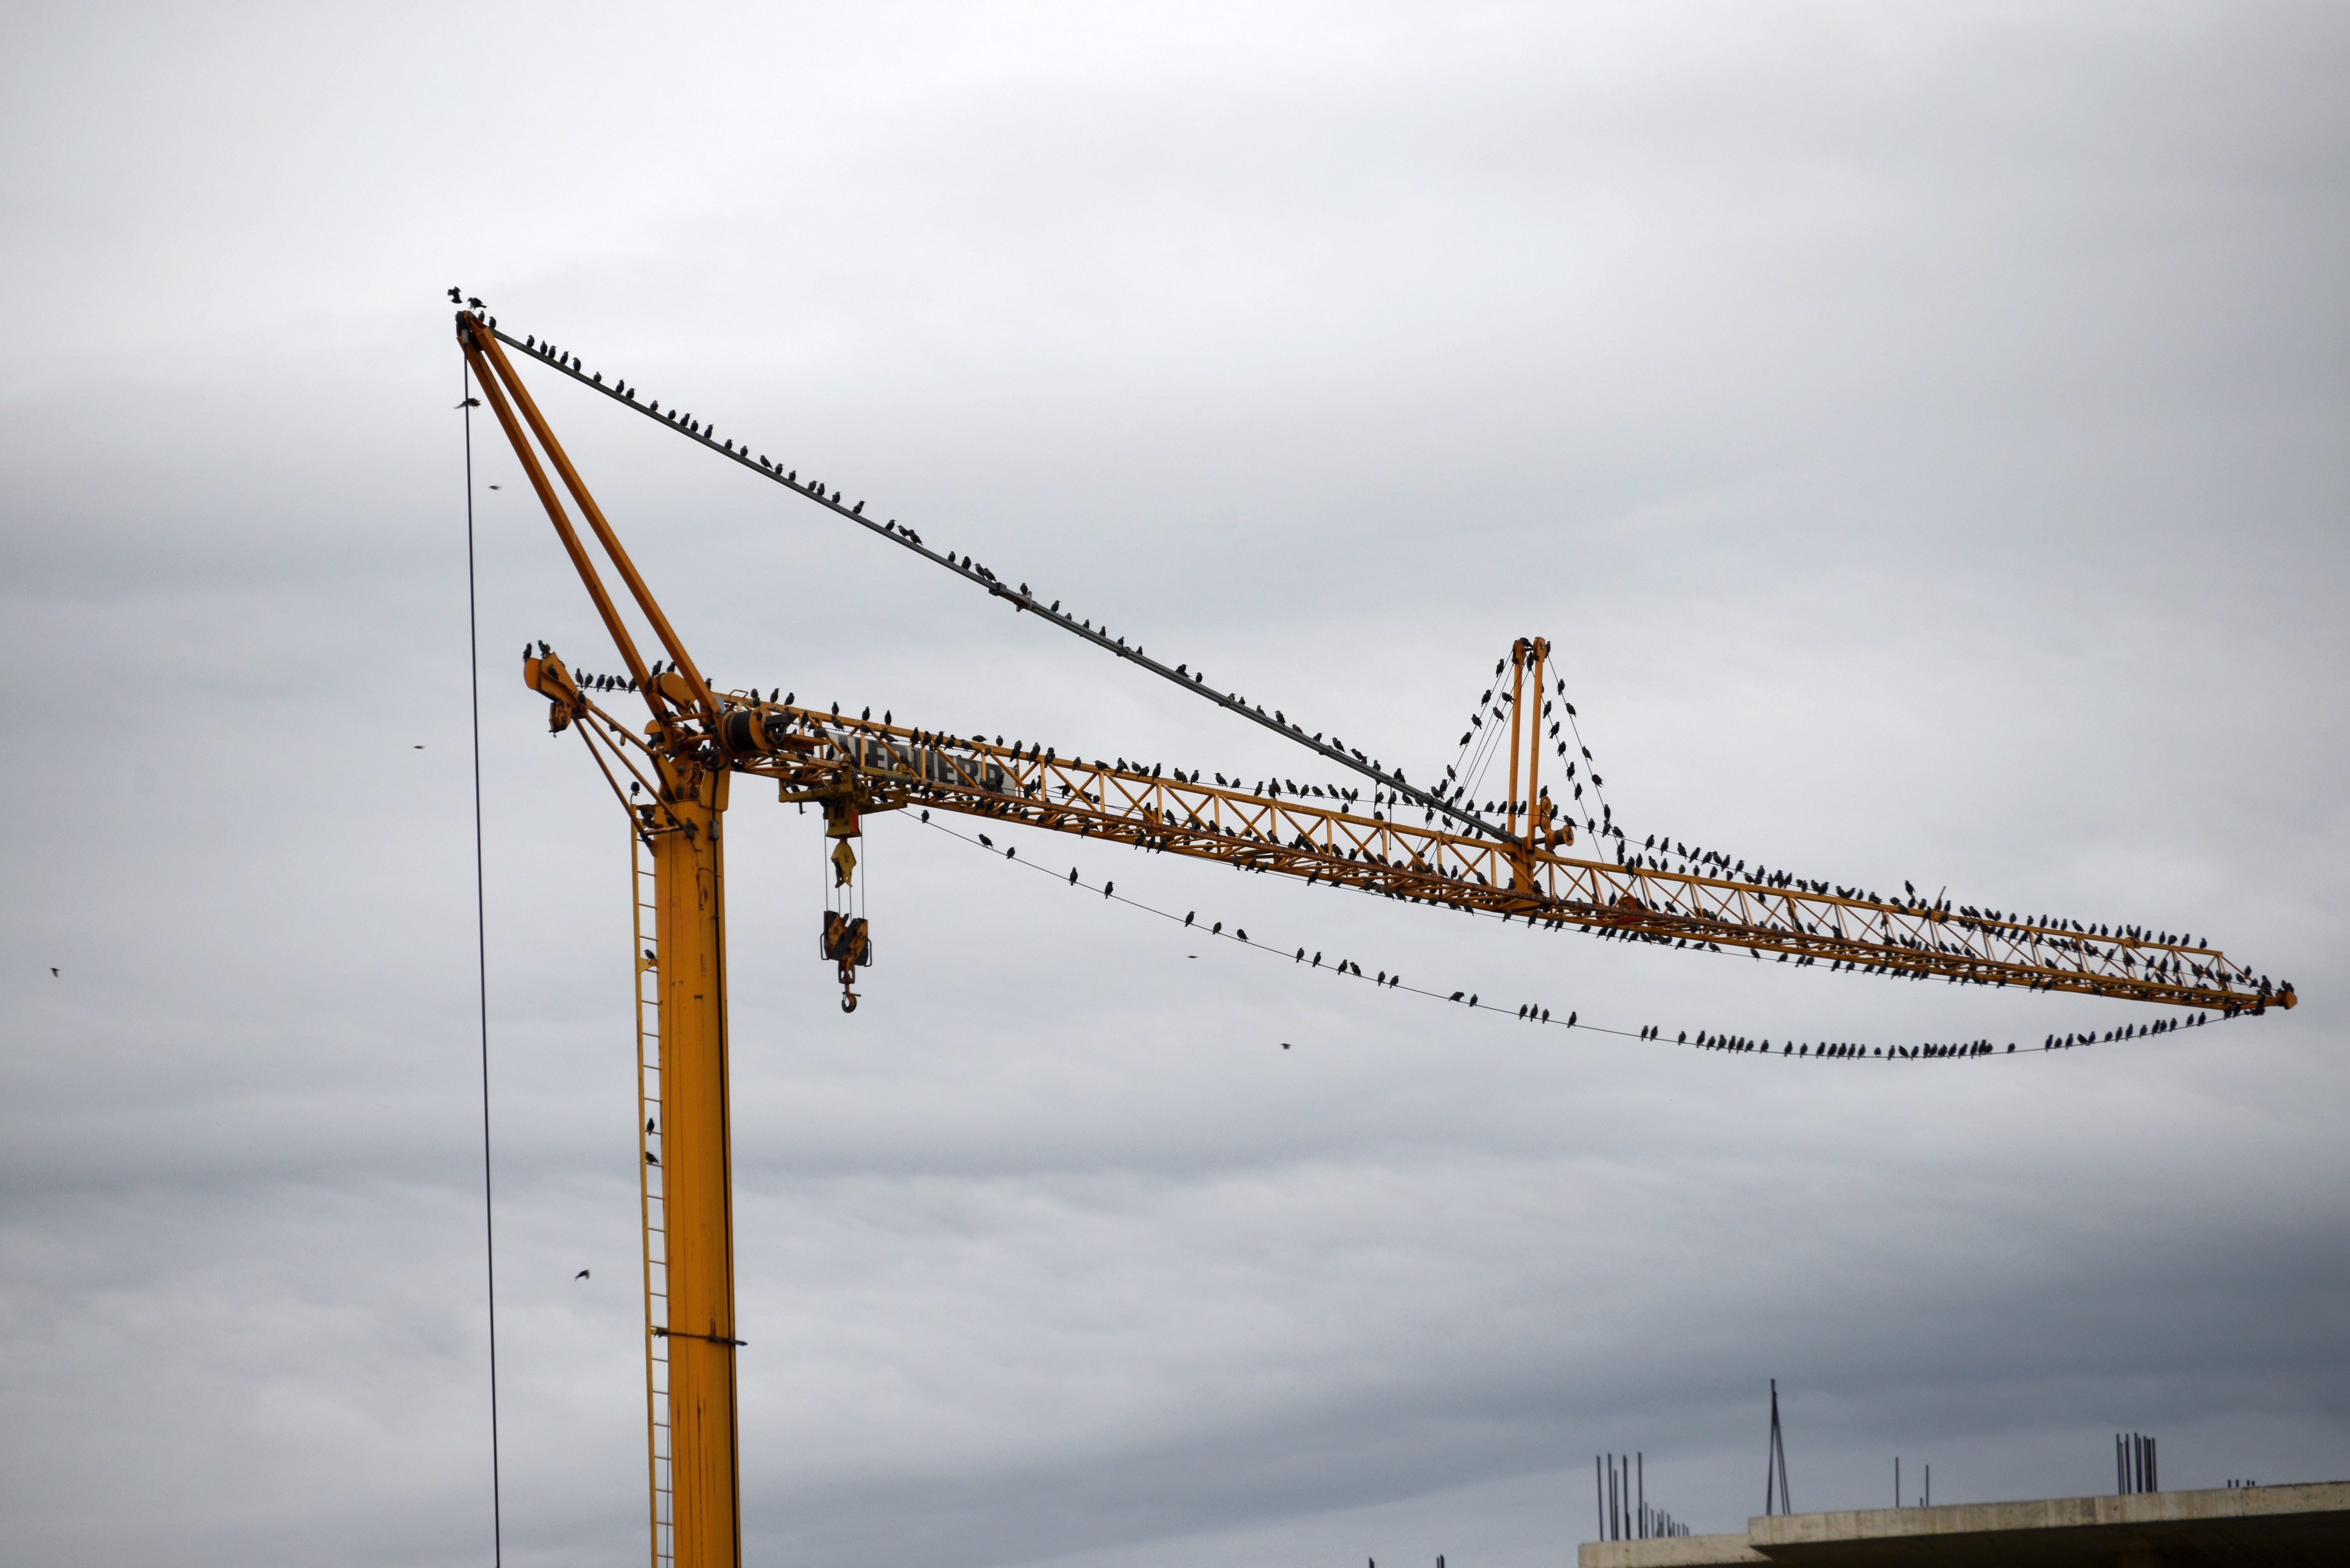
nature, bird, vehicle, tower, mast, nikon, birds, crane, nikkor, d800, 70300mm, nikond800, 70300mmf4556gvr, construction equipment